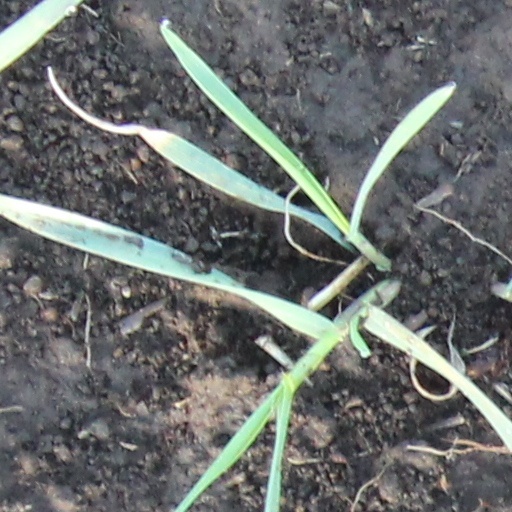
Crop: wheat